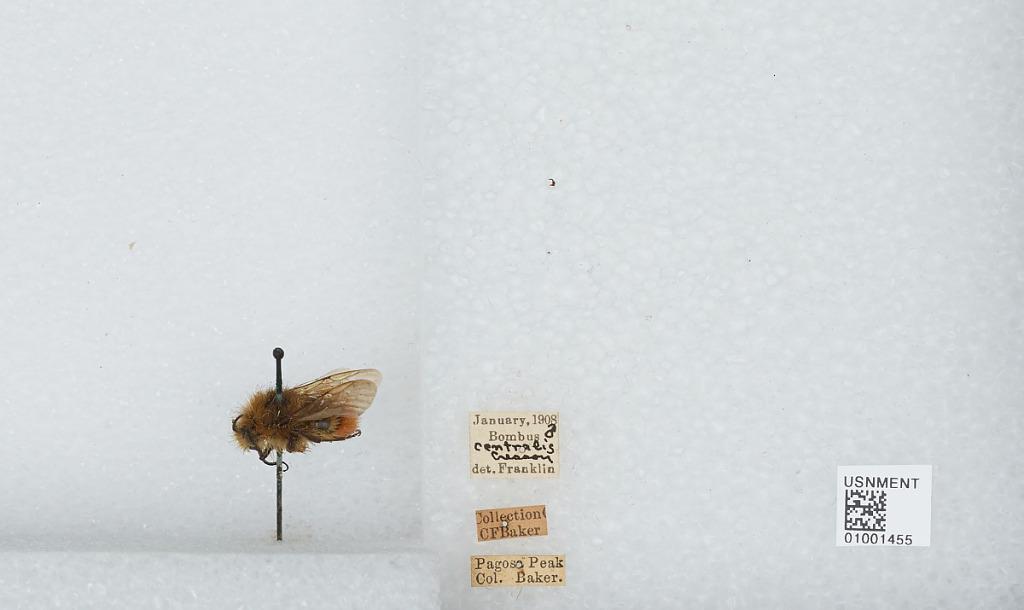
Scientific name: Bombus (Pyrobombus) centralis Cresson
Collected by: C. Baker
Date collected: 2008-1-
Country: United States
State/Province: Colorado
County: Archuleta
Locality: Pagosa Peak
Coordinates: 37.4436, -107.067
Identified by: Franklin